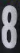
Number: 8